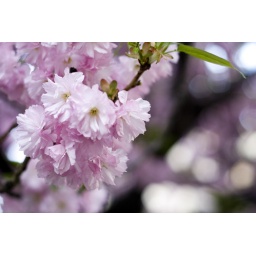
It's cherry blossom time, and this giant tree in the courtyard of a church on Broadway has *popped*.